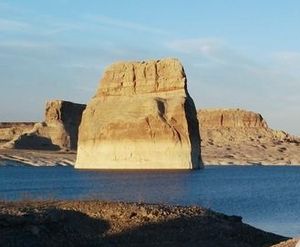
Lake Powell
Udsigt over en del af den vestlige gren af Lake Powell med Lone Rock, en sandstensformation
Lake Powell er en opdæmmet del af Coloradofloden i staterne Utah og Arizona skabt ved bygningen af Glen Canyon Dam. Søen har navn efter opdagelsesrejsende John Wesley Powell.